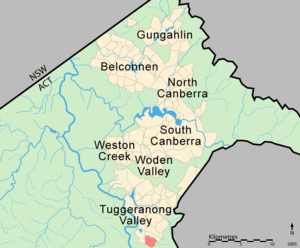
Banks est un quartier de l'arrondissement de Tuggeranong, à Canberra la capitale fédérale de l'Australie. C'est le quartier le plus au sud de Canberra. Il porte le nom du botaniste Sir Joseph Banks qui accompagnait le capitaine Cook lorsqu'il entra dans Botany Bay et les rues du quartier portent des noms de botanique ou d'histoire naturelle. Il comptait 4 907 habitants en 2006.